Smile (Lily Allen song)

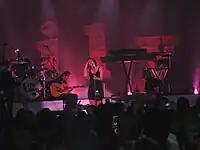
Allen performing during her 2009 concert tour

On the day the single was released, Allen appeared on BBC Radio 1's Live Lounge with DJ Jo Whiley, performing an acoustic version of "Smile", and a cover of The Kooks' song, "Naïve". At the Secret Garden Party, in September 2006, Allen made a rendition of the song and afterwards stated: "The festival was well good, particularly as Lester, my ex, who I wrote 'Smile' about, and subsequently sold his story to the papers, had a tent called 'the shit tent' positioned directly opposite the main stage. So he and his new girlfriend had no option but to watch me perform to a couple of thousand people singing 'Smile' back to me. Oh, it's the little things eh!"